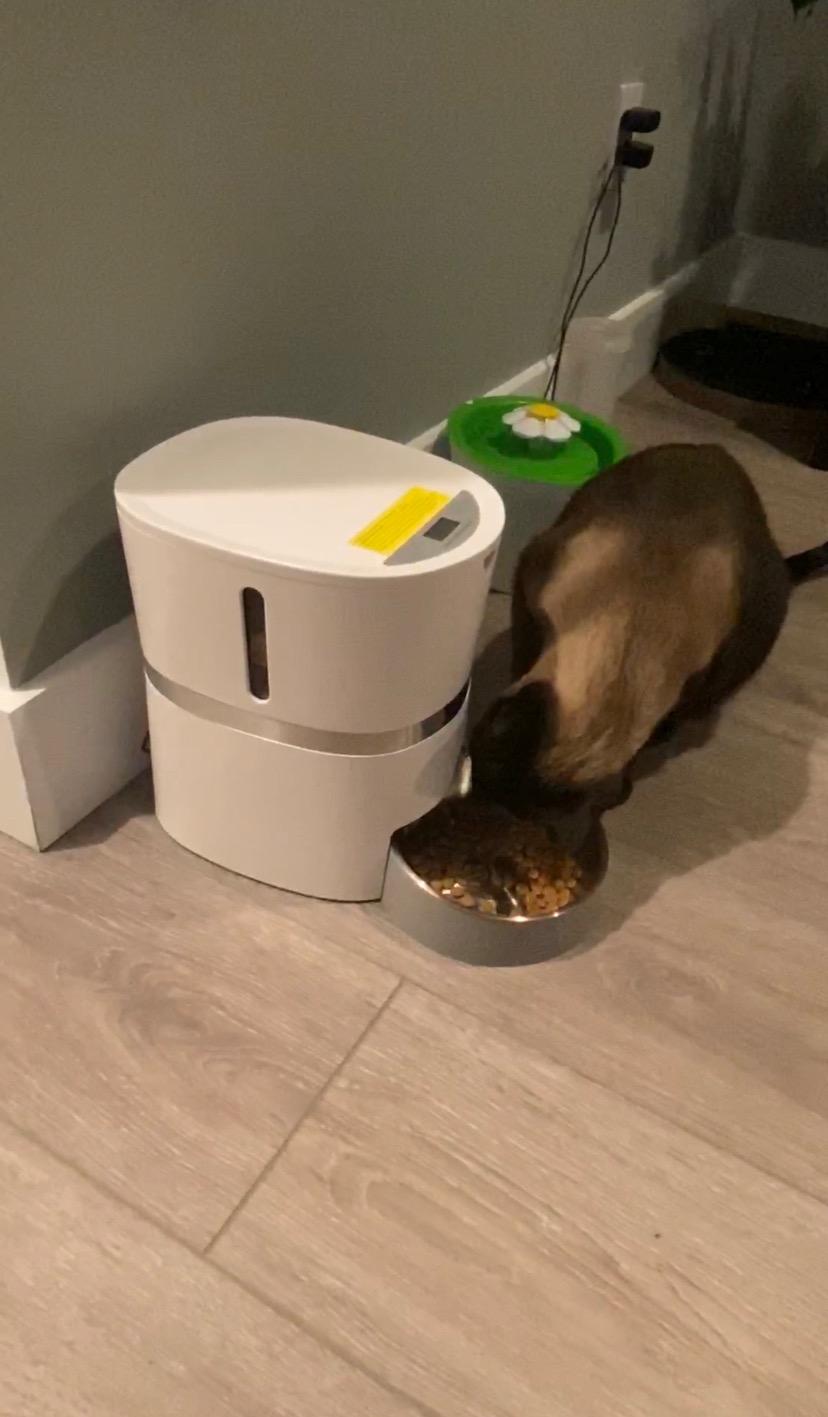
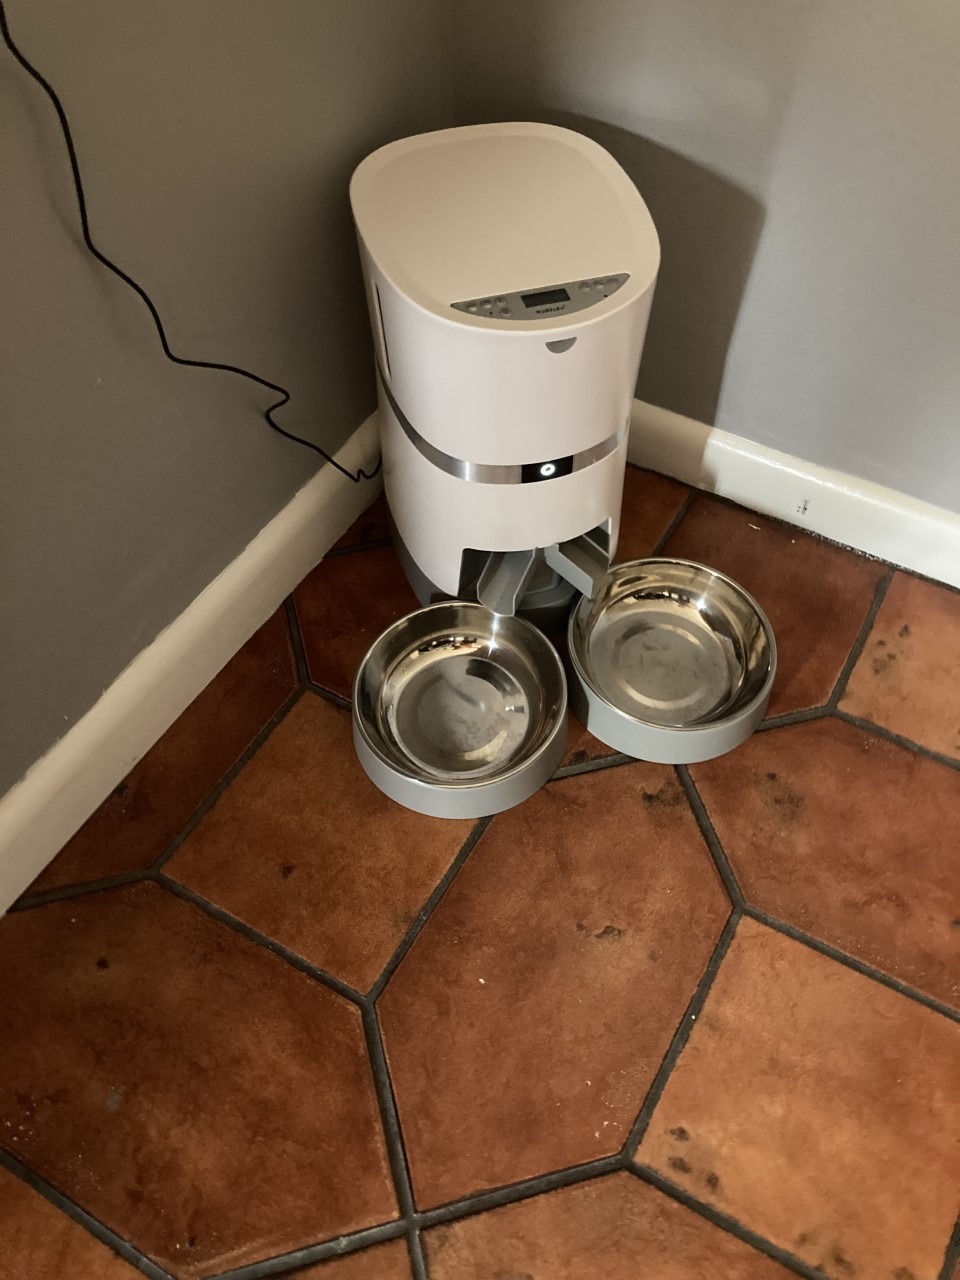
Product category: items_feeder
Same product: no